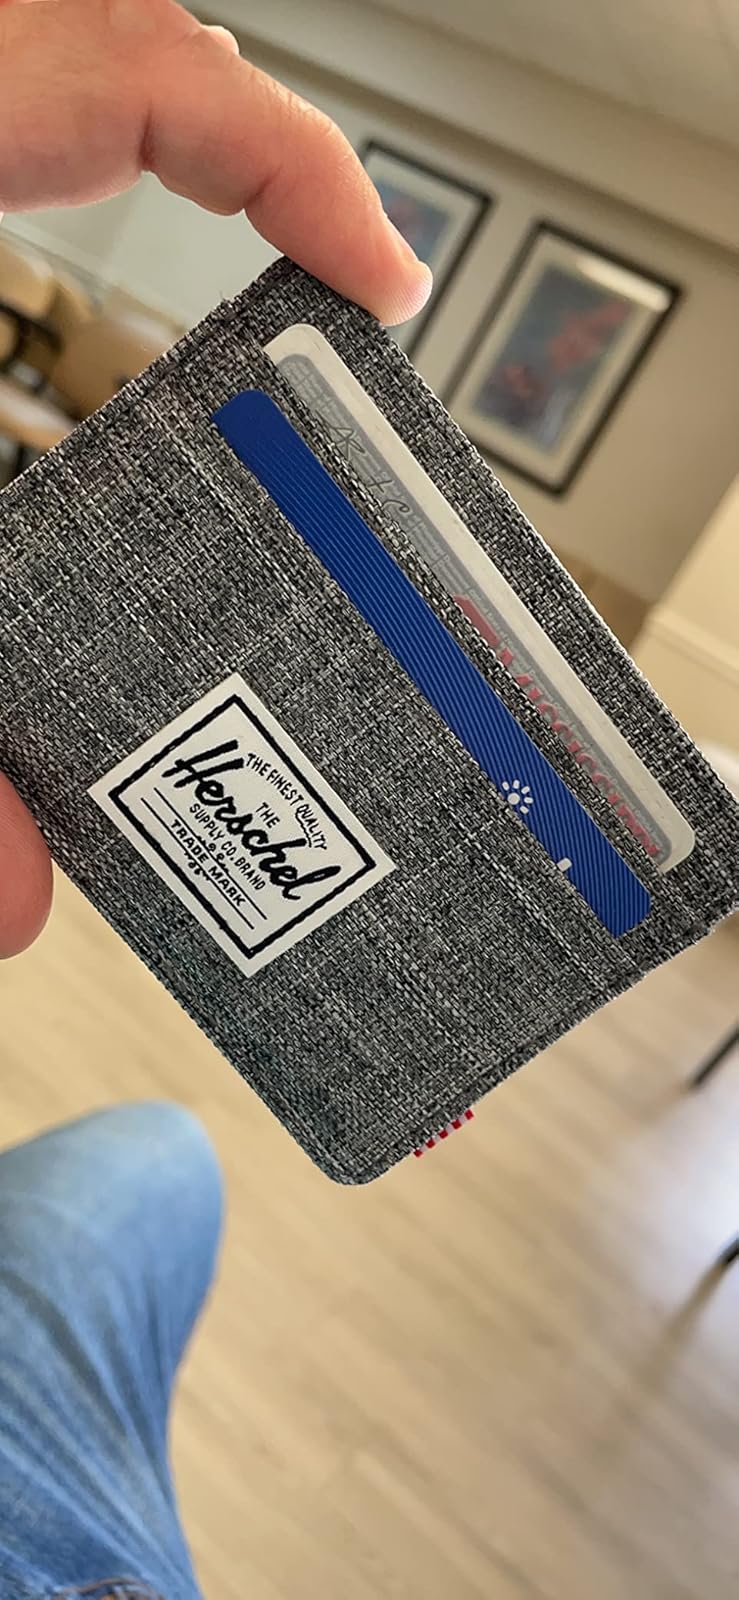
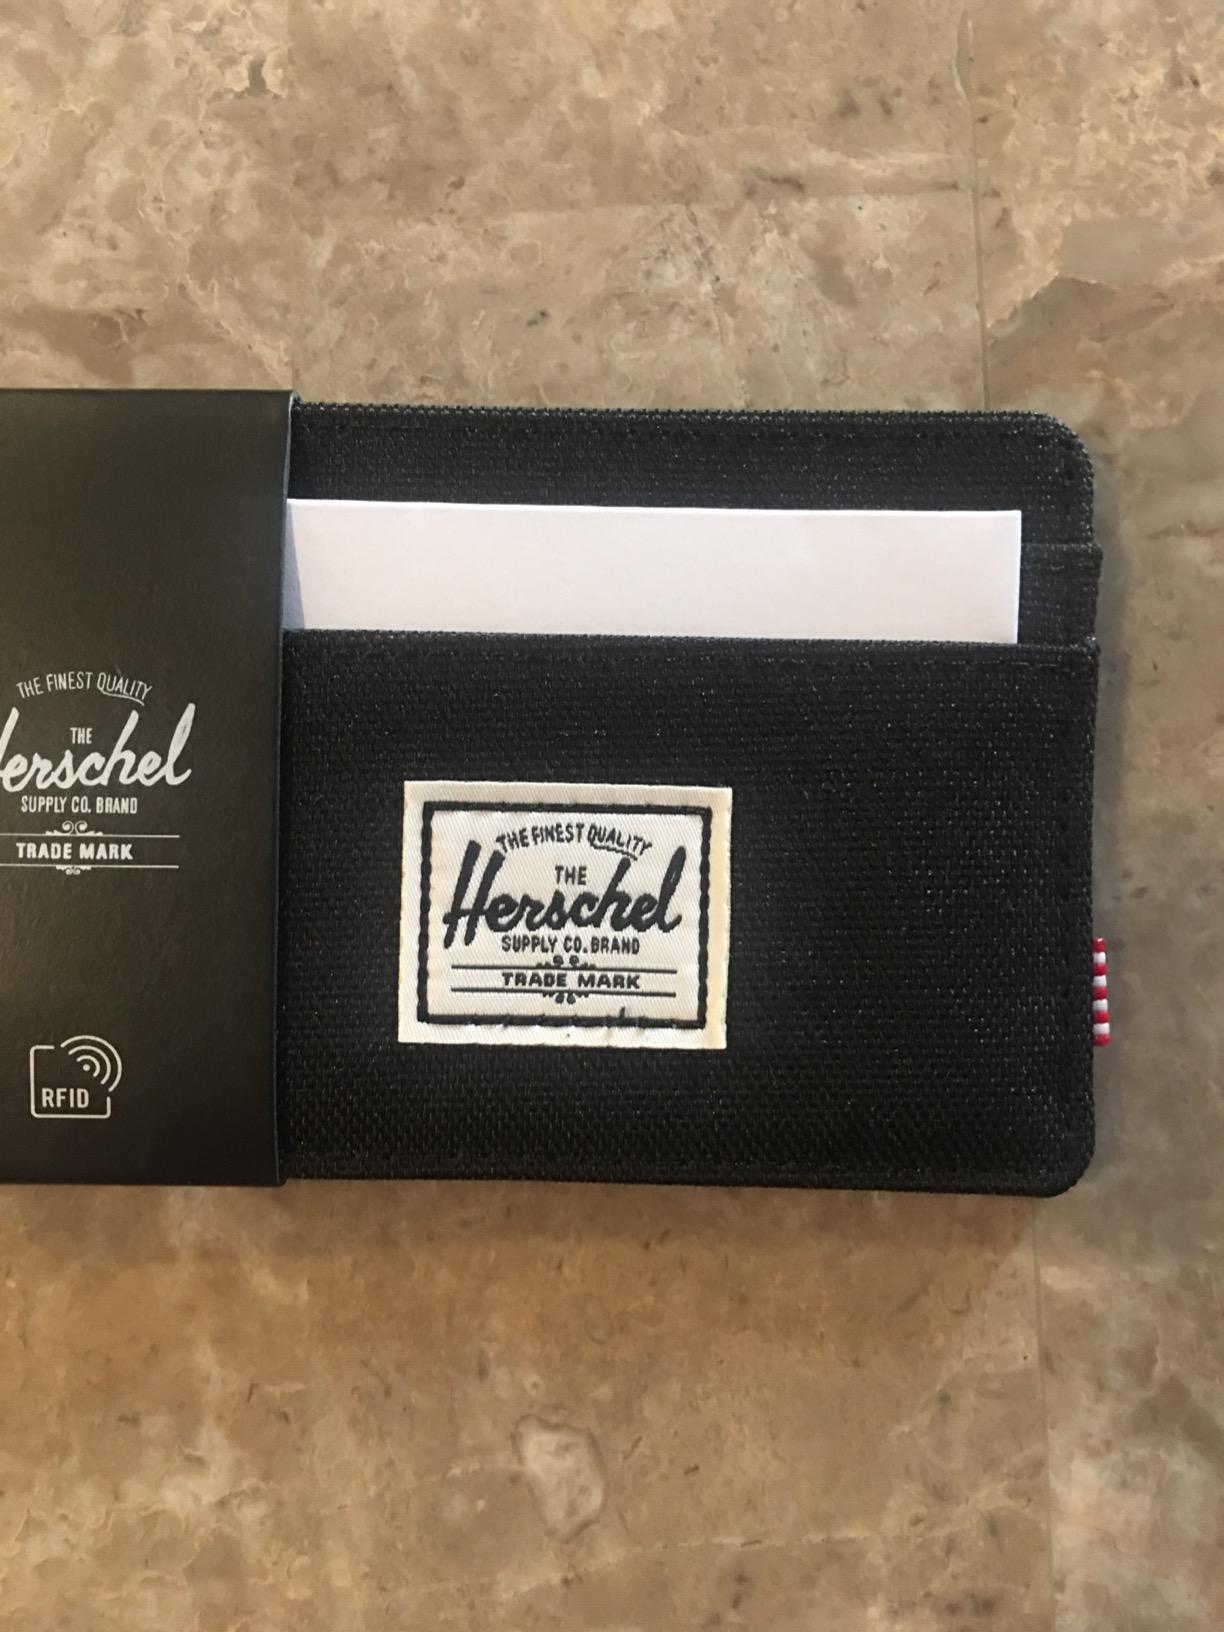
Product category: accessories_wallet
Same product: no